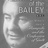
Emotion: sad